Answer in natural language. Considering the relative positions, is dark wood low dresser, six drawers to the left or right of open cardboard box? Choose between the following options: right or left
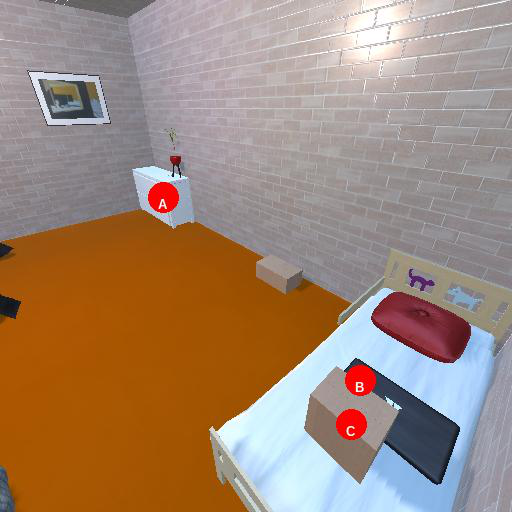
<answer>left</answer>